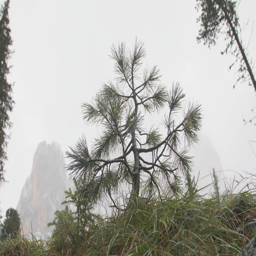
handheld 4k shot of fir trees covered with first snow in the mountains .